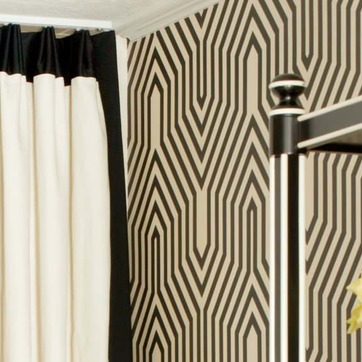
Material: wallpaper